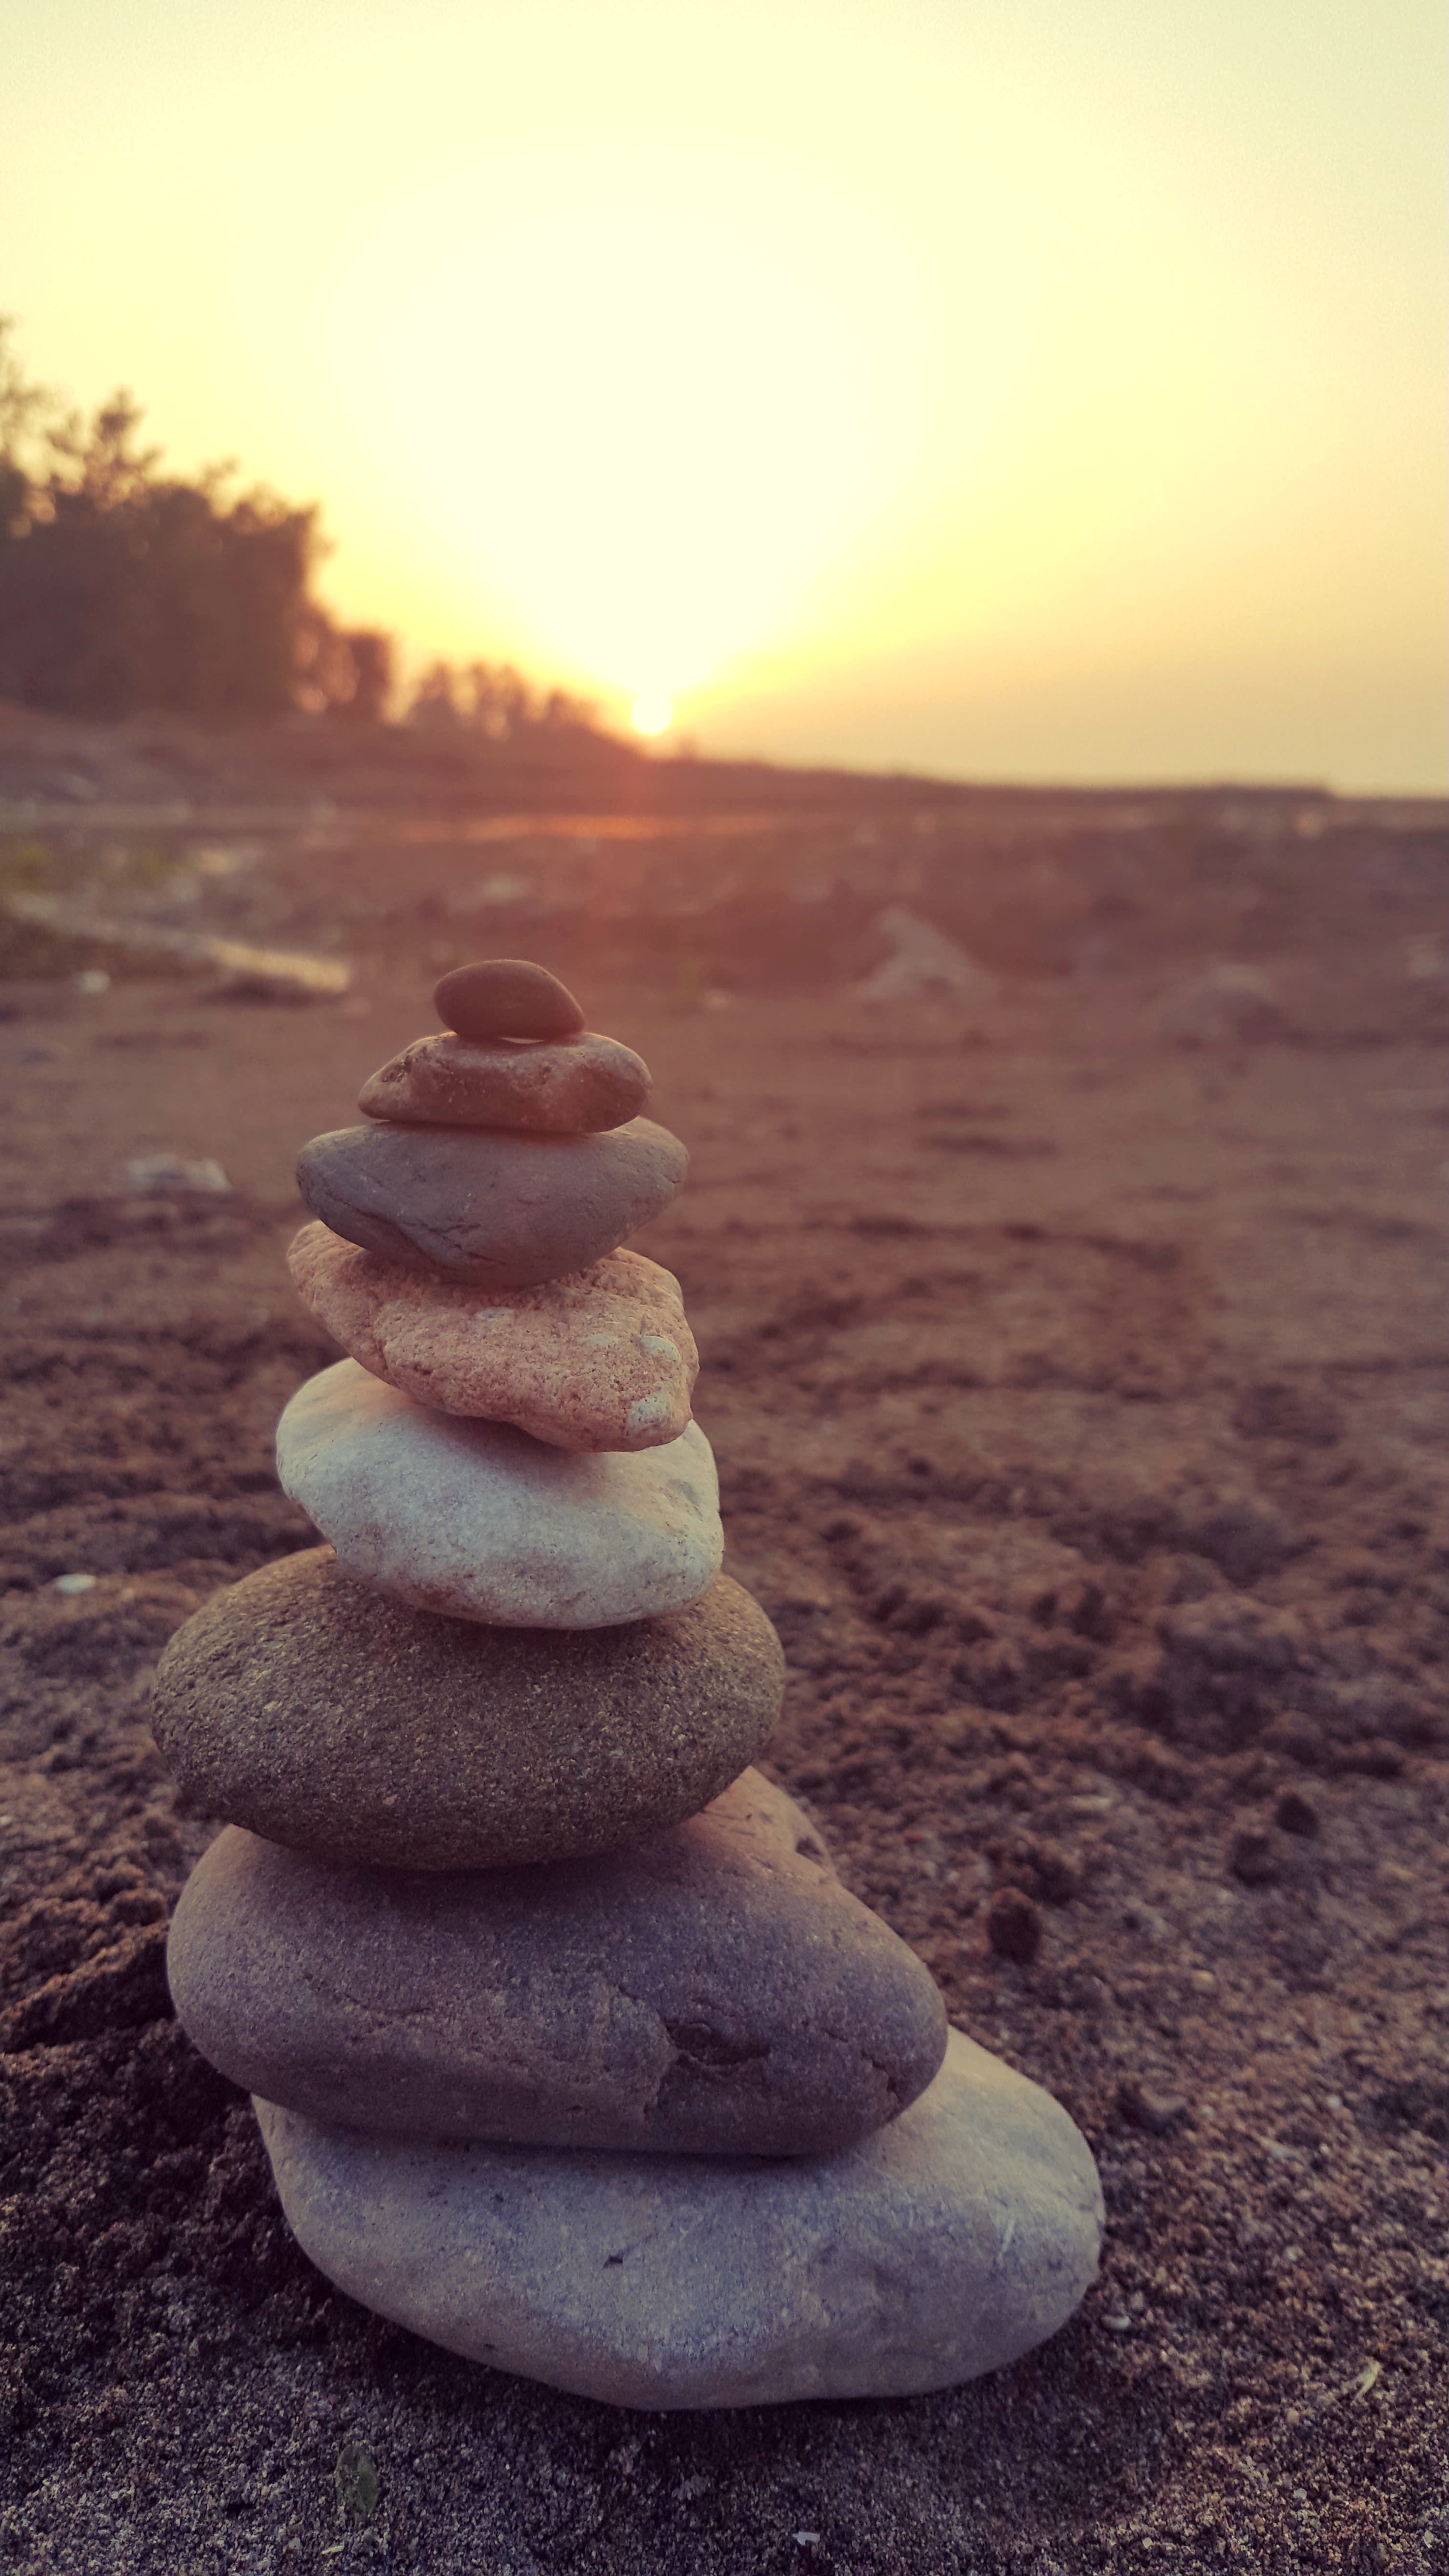
sea, sand, rock, morning, temple